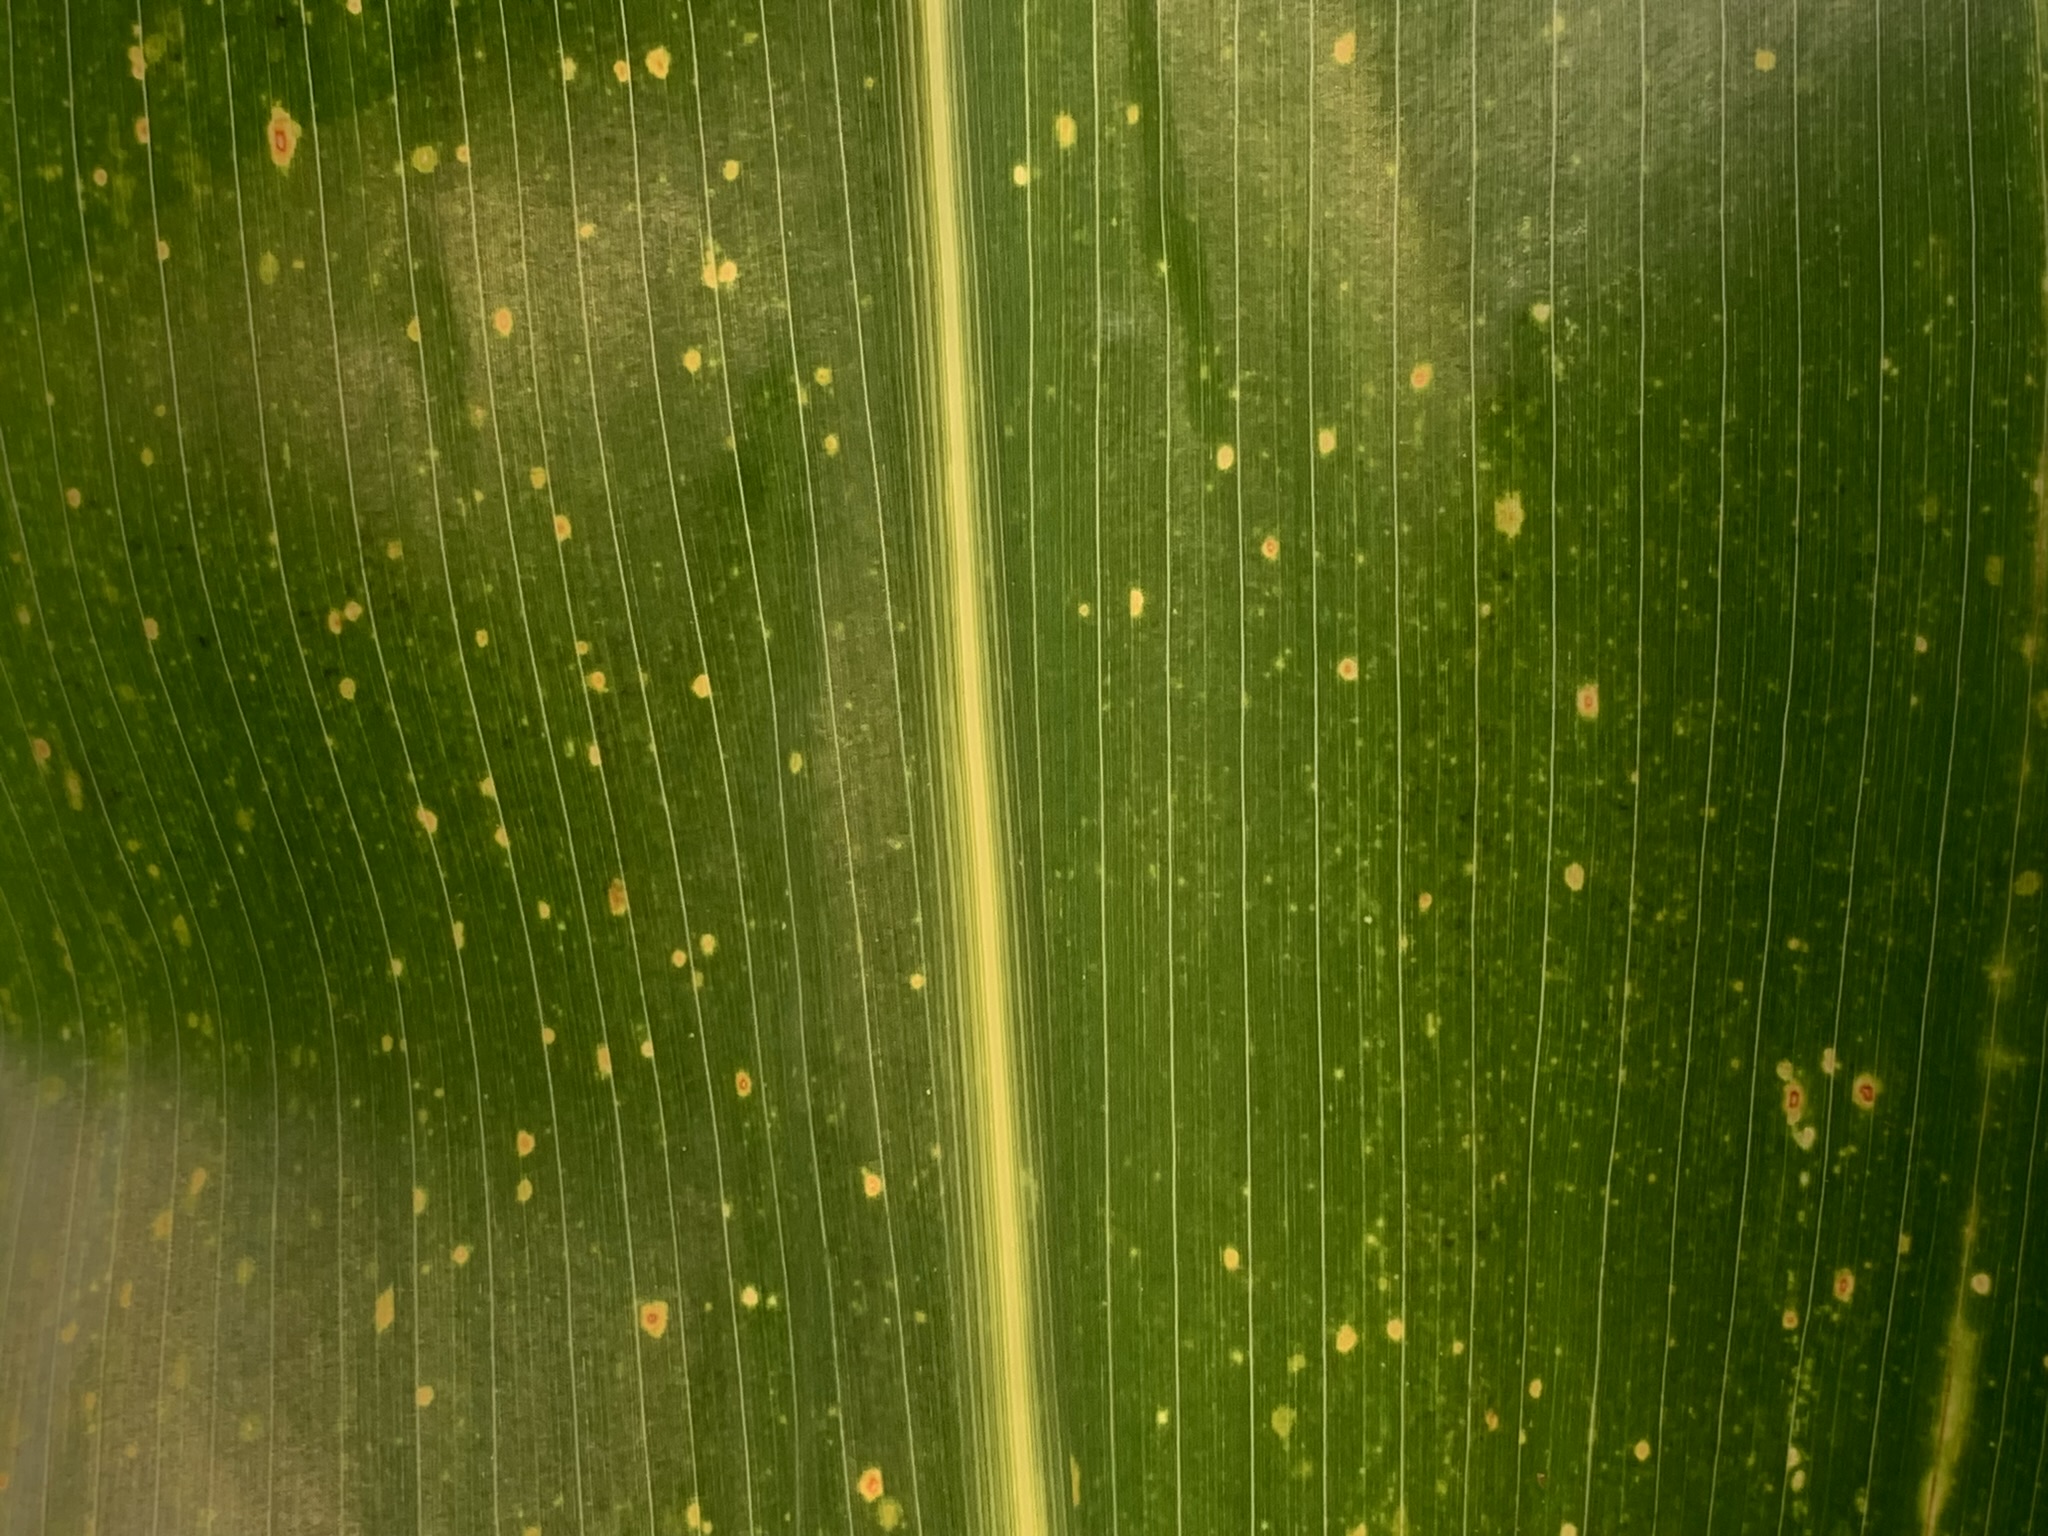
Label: MLN